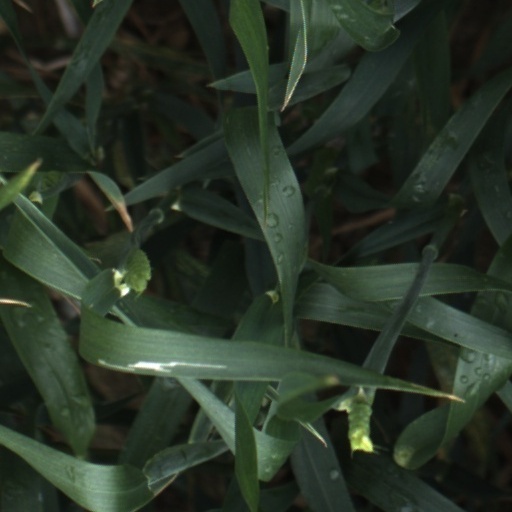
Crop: wheat